One of Those

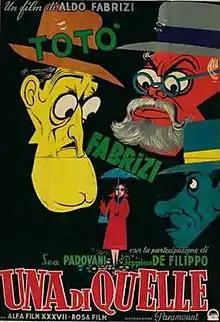

One of Those (also known as "Totò, Peppino e... una di quelle") is a 1953 Italian comedy-drama film produced, written, directed and starred by Aldo Fabrizi.